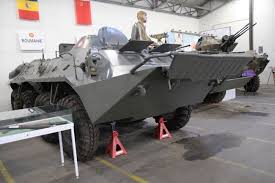
Label: BTR